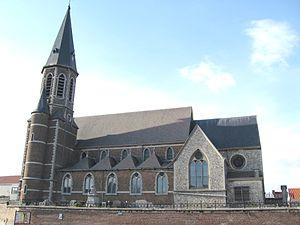
Eglise Notre-Dame à Villers-l'Evêque
Cette page regroupe l'ensemble du patrimoine immobilier classé de la commune belge d'Awans.
Villers-l'Évêque est une section de la commune belge d'Awans, située en Région wallonne dans la province de Liège. C'était une commune à part entière avant la fusion des communes de 1977.
Le diocèse de Liège, dans la province de Liège en Belgique, compte 529 paroisses. Ces paroisses sont regroupées en unité pastorale, et certaines unités pastorales forment l'un des 17 doyennés.